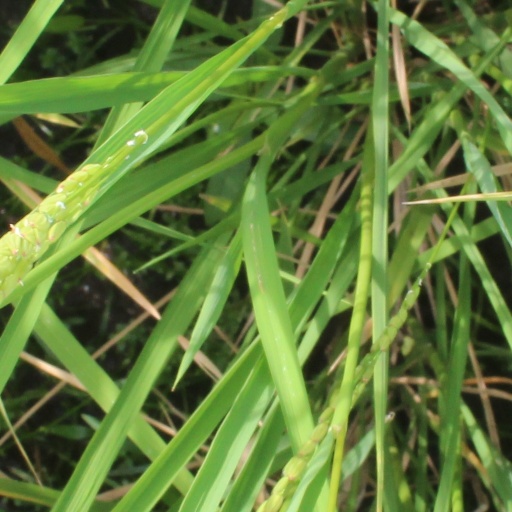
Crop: rice